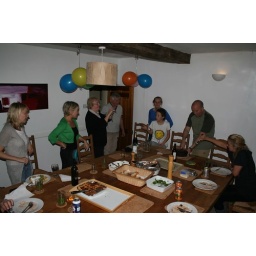
Me cutting one of my cakes around the HUGE 16 seater table